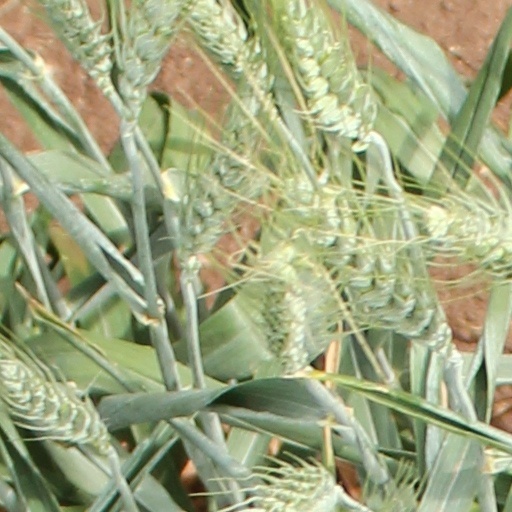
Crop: wheat